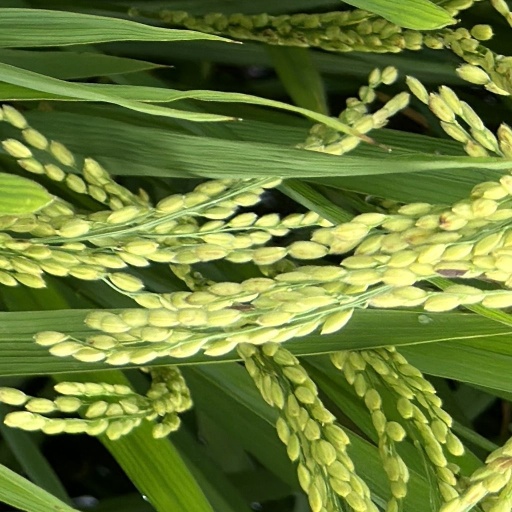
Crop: rice